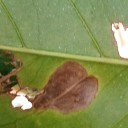
Label: Miner